Syrians in Turkey

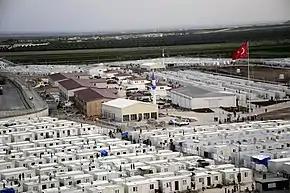
Kilis Oncupinar Accommodation Facility

Syrian refugees who fled the Syrian civil war make up the largest group of Syrians in Turkey. Turkey hosted nearly three million refugees when the Assad regime fell in December 2024.